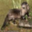
Label: otter